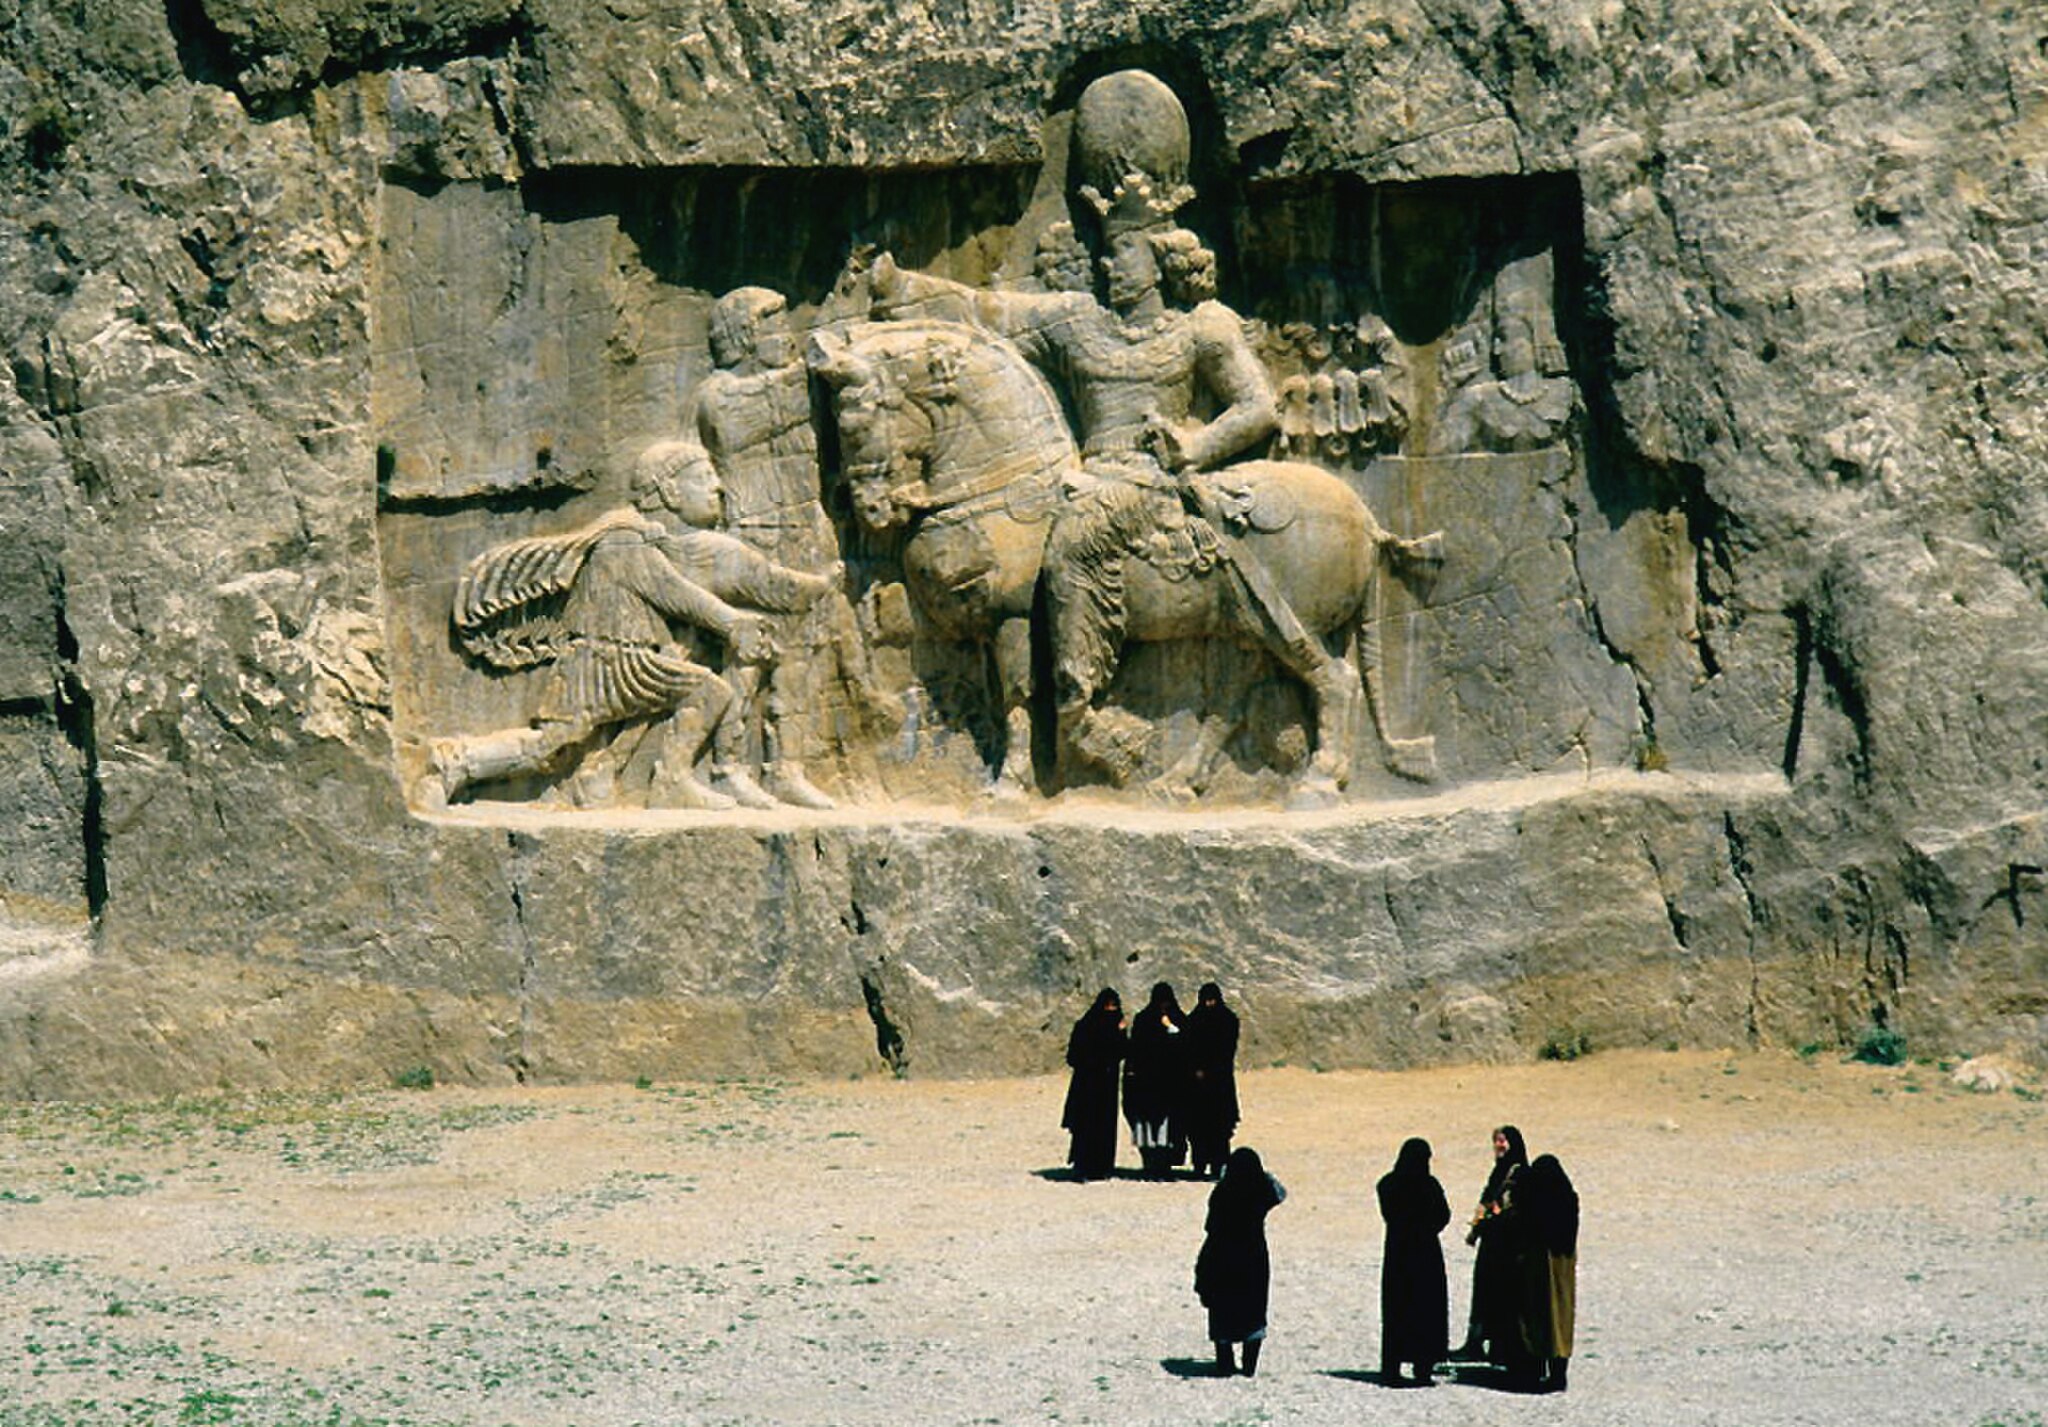
Title: Naqsh-e Rostam (2000) 12
Description: Women photographing themselves with the relief of the triumph of Shapur I; Necropolis of Naqsh-e Rustam. Fars, Iran
Date: 2000-04
Categories: Tourism in Fars Province, Naqsh-e Rustam, Relief of triumph of Shapur I over Valerian at Naqsh-e Rustam, Self-published work, People of Iran in 2000, Groups of women in Iran, April 2000 in Iran, Photographs by LBM1948, Groups posing